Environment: real
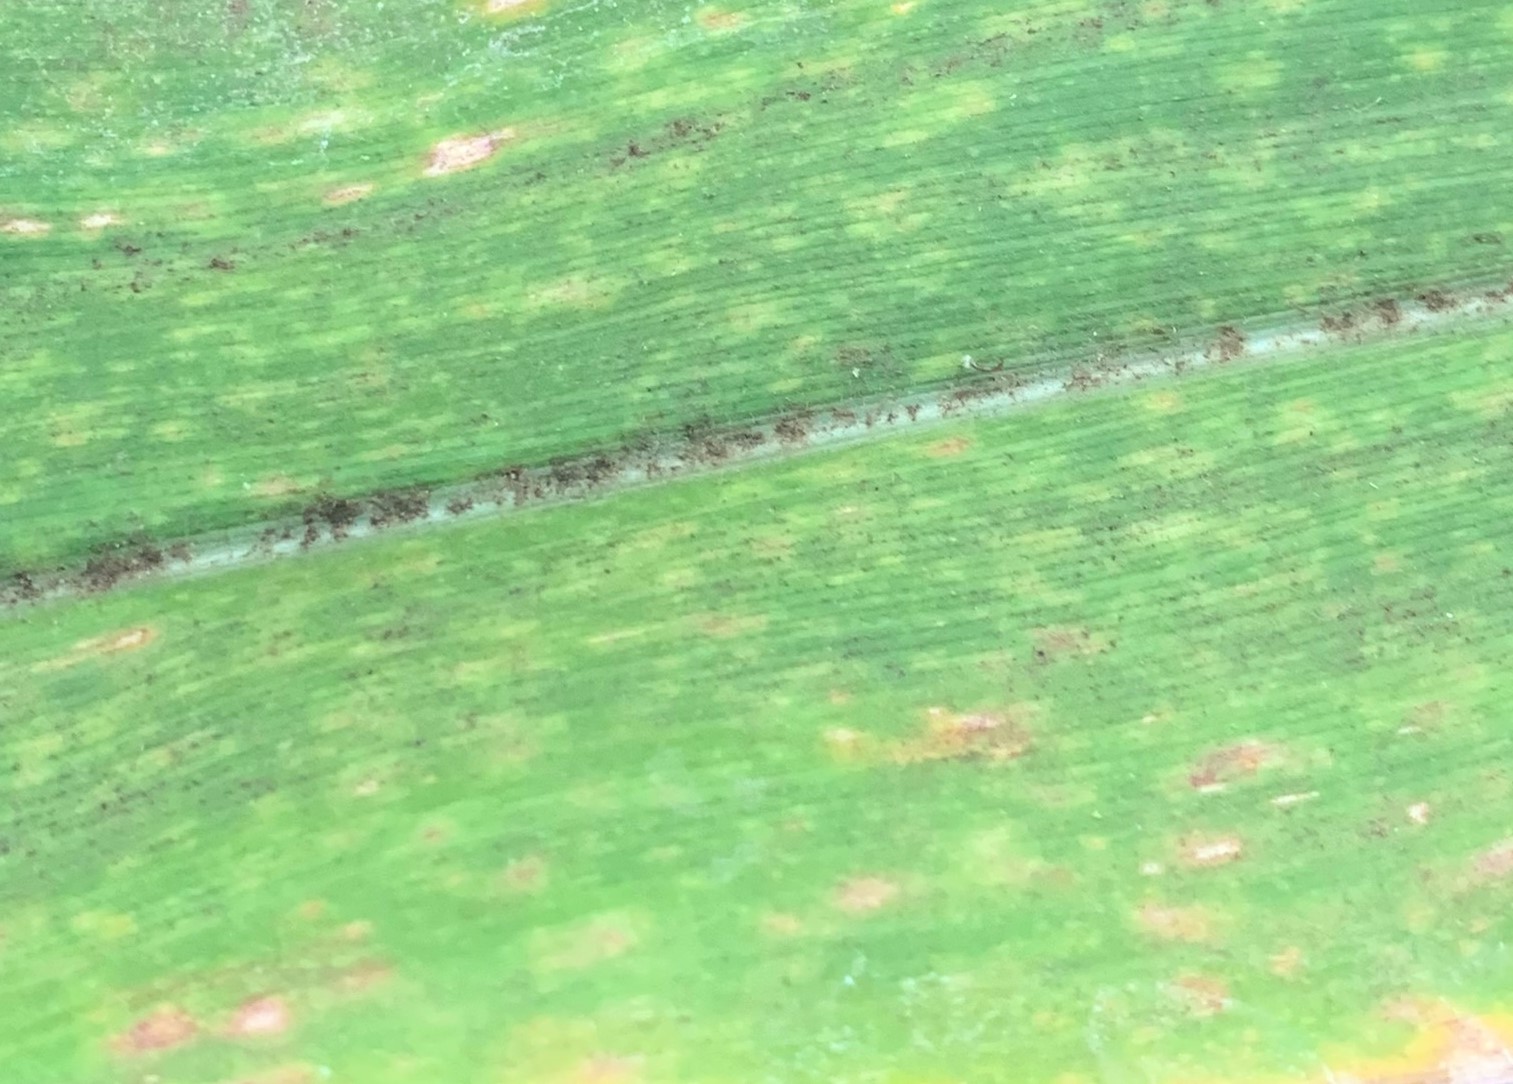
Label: lethal_necrosis